Darko Dimitrov

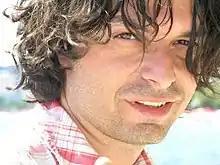
Dimitrov in 2004

Darko Dimitrov (born 21 January 1973) is a Macedonian songwriter, record producer, arranger and record executive. Highly acclaimed for revitalising the Yugoslav mainstream pop music scene, which also influenced the surrounding Balkan countries, he has received international recognition for working with many popular foreign artists.